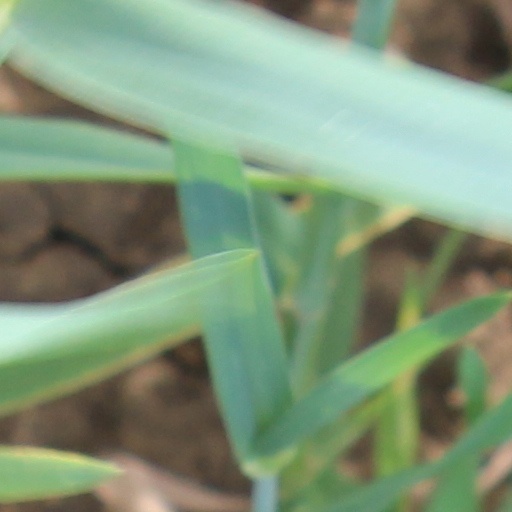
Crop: wheat